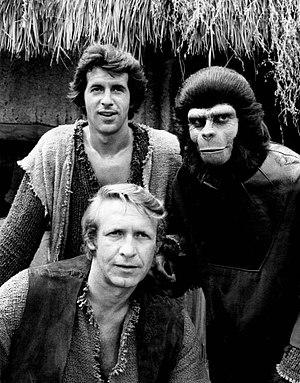
La Planète des singes est une franchise multimédia de science-fiction composée de films, de livres, de séries télévisées et de bandes dessinées qui présente des humains et des singes intelligents qui s’affrontent pour dominer la Terre. La franchise est basée sur le roman La Planète des singes écrit en 1963 par le Français Pierre Boulle et traduit en anglais la même année sous le titre Planet of the Apes aux États-Unis et en 1964 sous le titre Monkey Planet au Royaume-Uni. Son adaptation cinématographique de 1968, La Planète des singes est un succès critique et commercial qui engendre des suites et des produits dérivés. Arthur P. Jacobs produit les cinq premiers films par le biais de sa société de production APJAC pour le studio 20th Century Fox. Après sa mort en 1973, la Fox prend le contrôle de la franchise.
James Naughton est un acteur américain de cinéma, de théâtre et de télévision né le 6 décembre 1945 à Middletown, dans le Connecticut.
La Planète des singes est une série télévisée américaine en 14 épisodes de 47 minutes, créée d'après le roman de même nom de Pierre Boulle et diffusée entre le 13 septembre et le 6 décembre 1974 sur le réseau CBS.